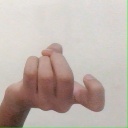
अक्षर: ज